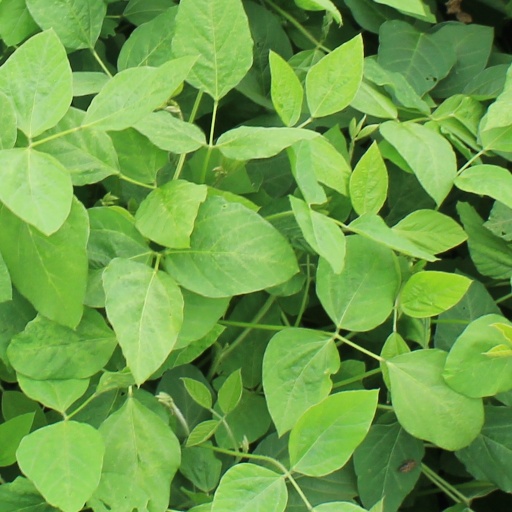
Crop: soybean